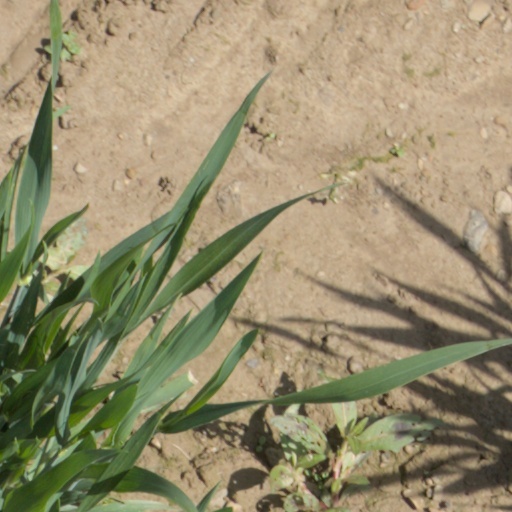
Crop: wheat